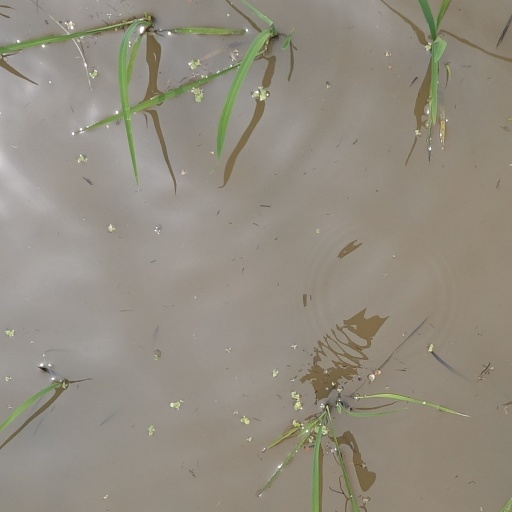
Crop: rice